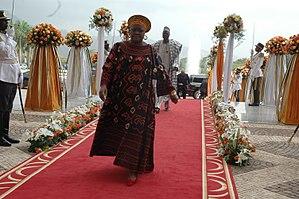
Mme Ama Tutu Muna à l'entrée du palais de l'unité lors de la cérémonie de présentation des voeux au Président Paul Biya
Ama Tutu Muna est une femme politique camerounaise qui fut Ministre des Arts et de la Culture de 2007 à 2015.